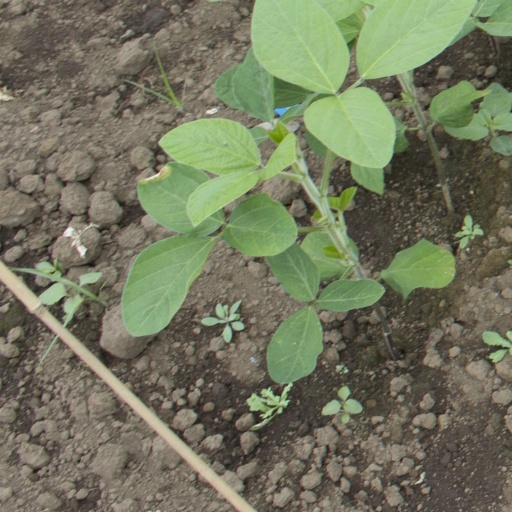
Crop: soybean